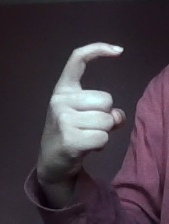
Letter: ra